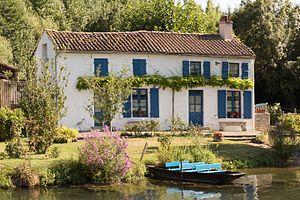
Maison à Sansais dans le Marais poitevin, France.
Une maison est un bâtiment d'habitation, souvent de taille moyenne destiné au logement d'une famille, ou encore plus imposante divisée en plusieurs résidences ou appartements. Une maison est, en droit civil français, un immeuble, mot qui désigne aussi couramment un édifice de plusieurs étages divisé en plusieurs appartements occupés par diverses familles. On parle alors d'immeuble collectif.